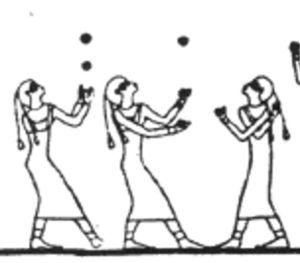
Peintures égyptiennes anciennes de jongleurs, sur la troisième ligne